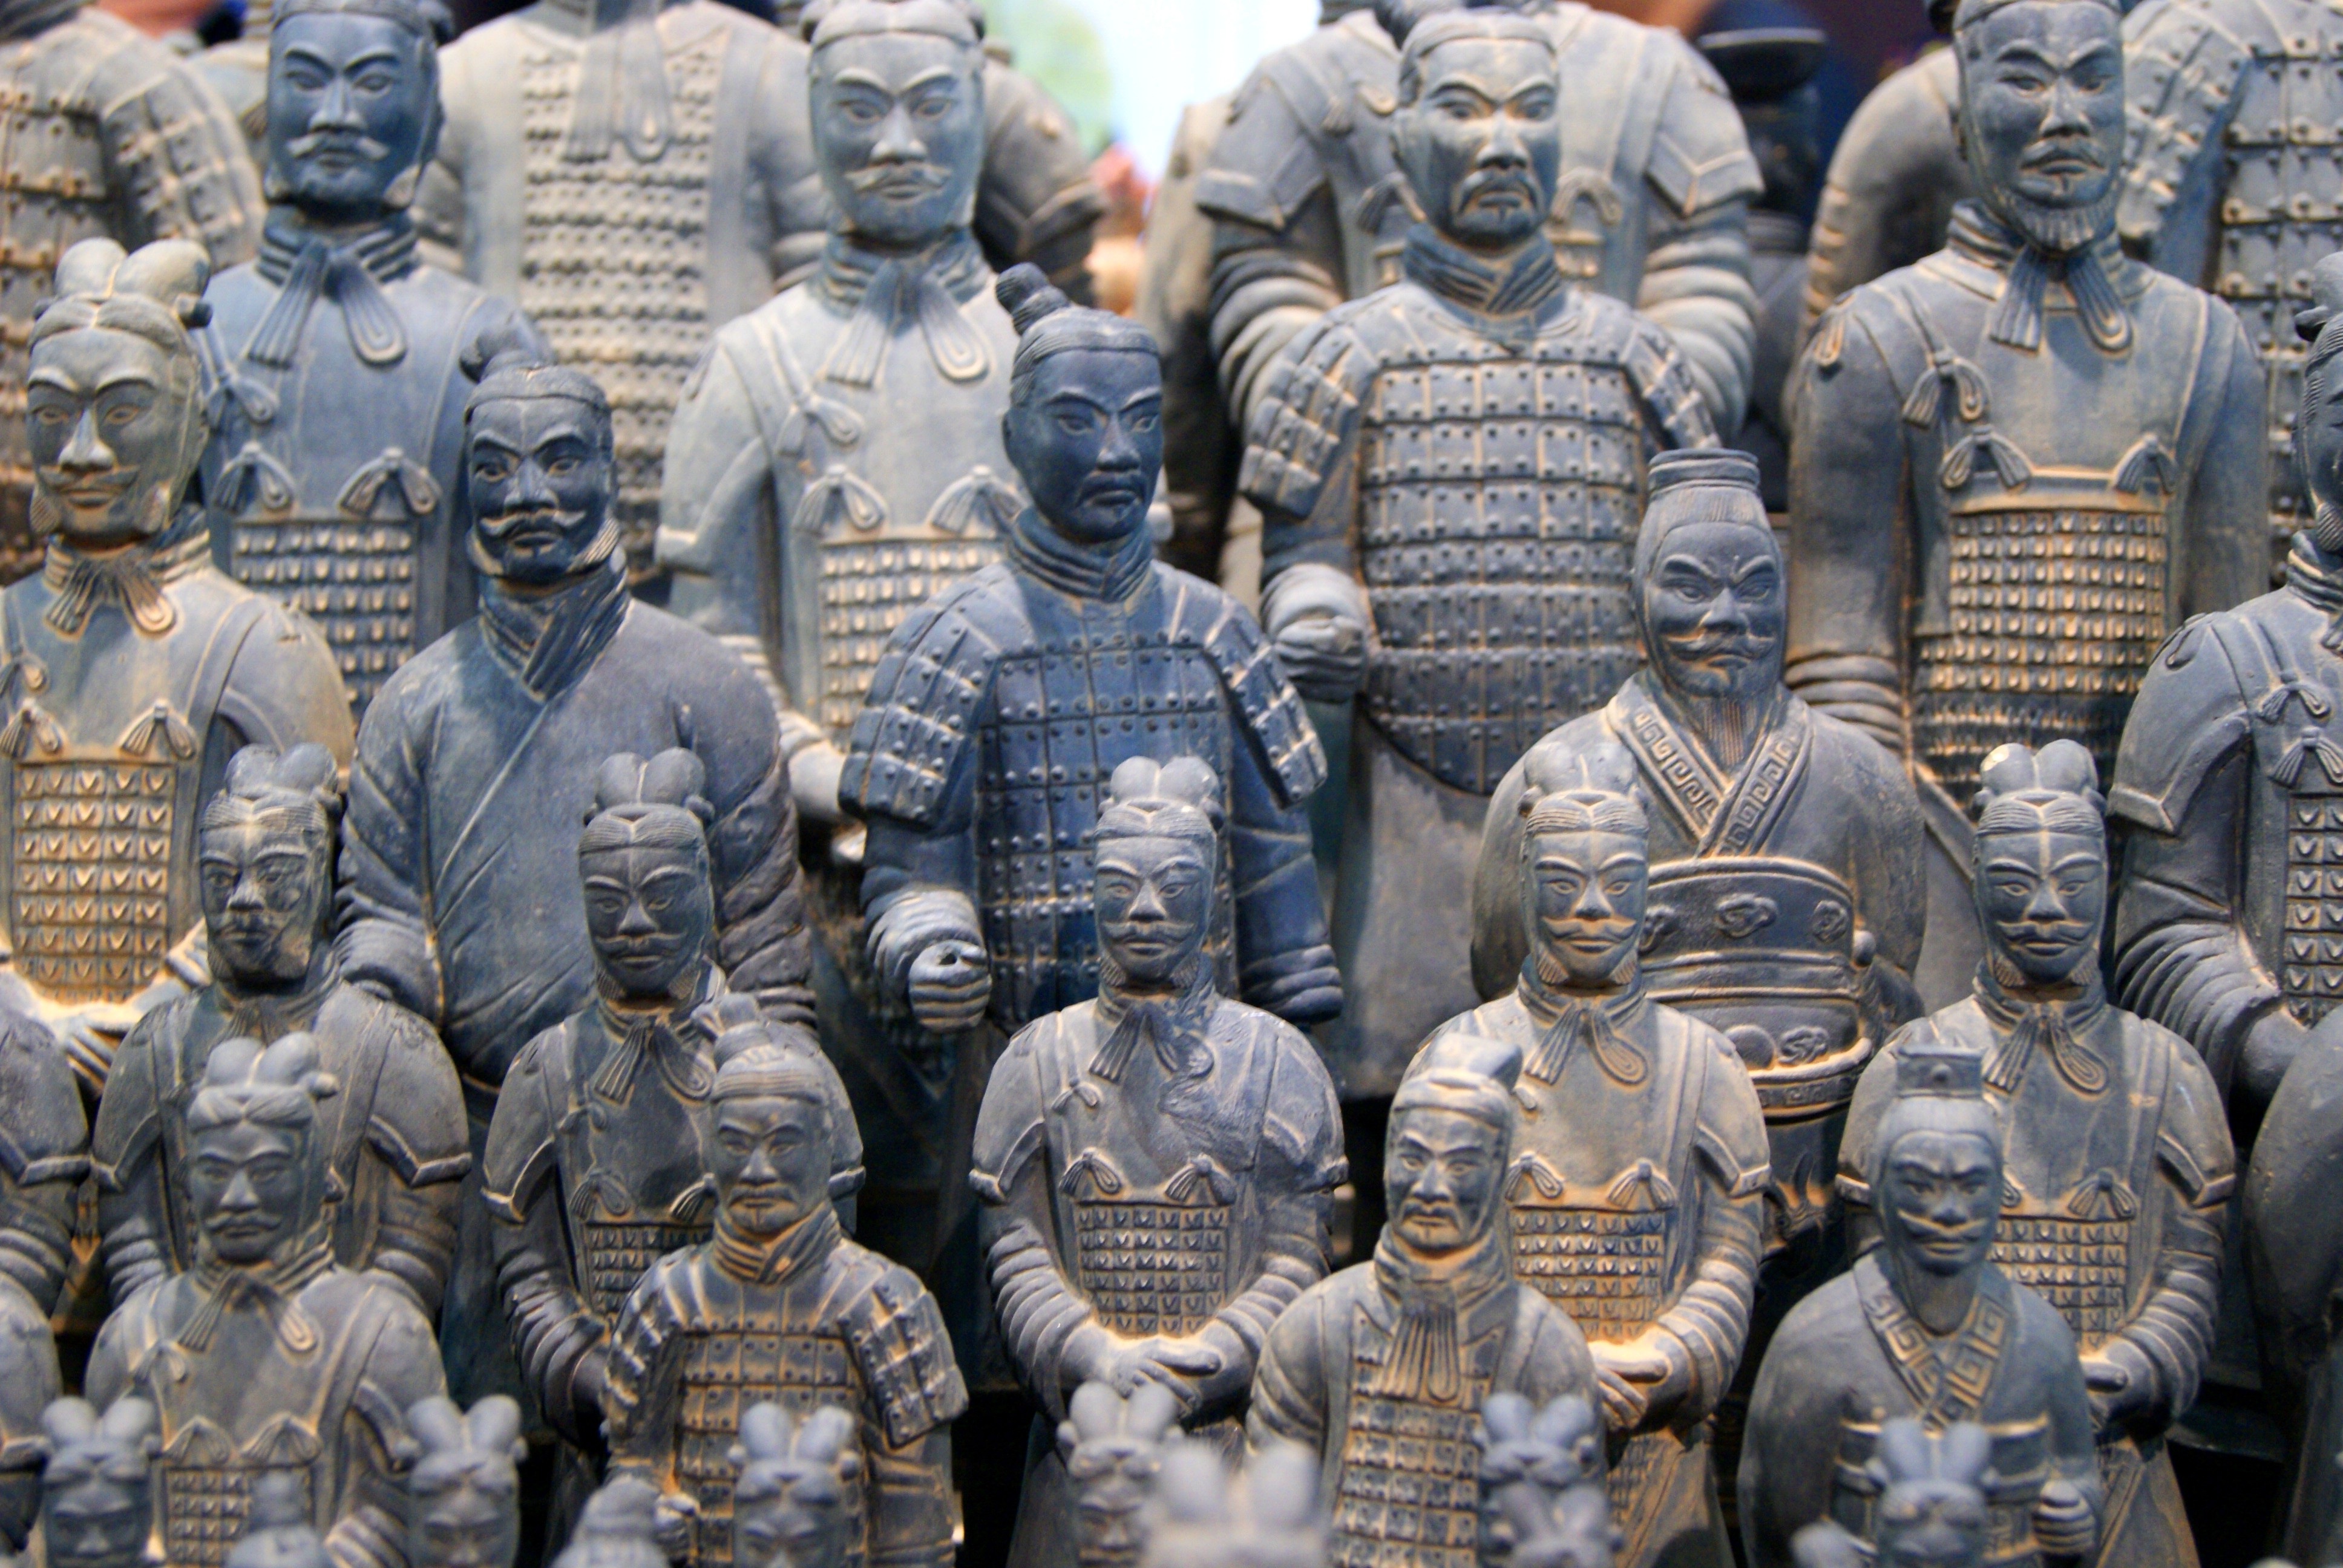
people, monument, military, statue, soldier, army, terracotta, china, troop, infantry, qin shi huang, terracotta army, world heritage of humanity, terracotta warriors, emperor qin shi huangdi, buried army, ancient history, militia